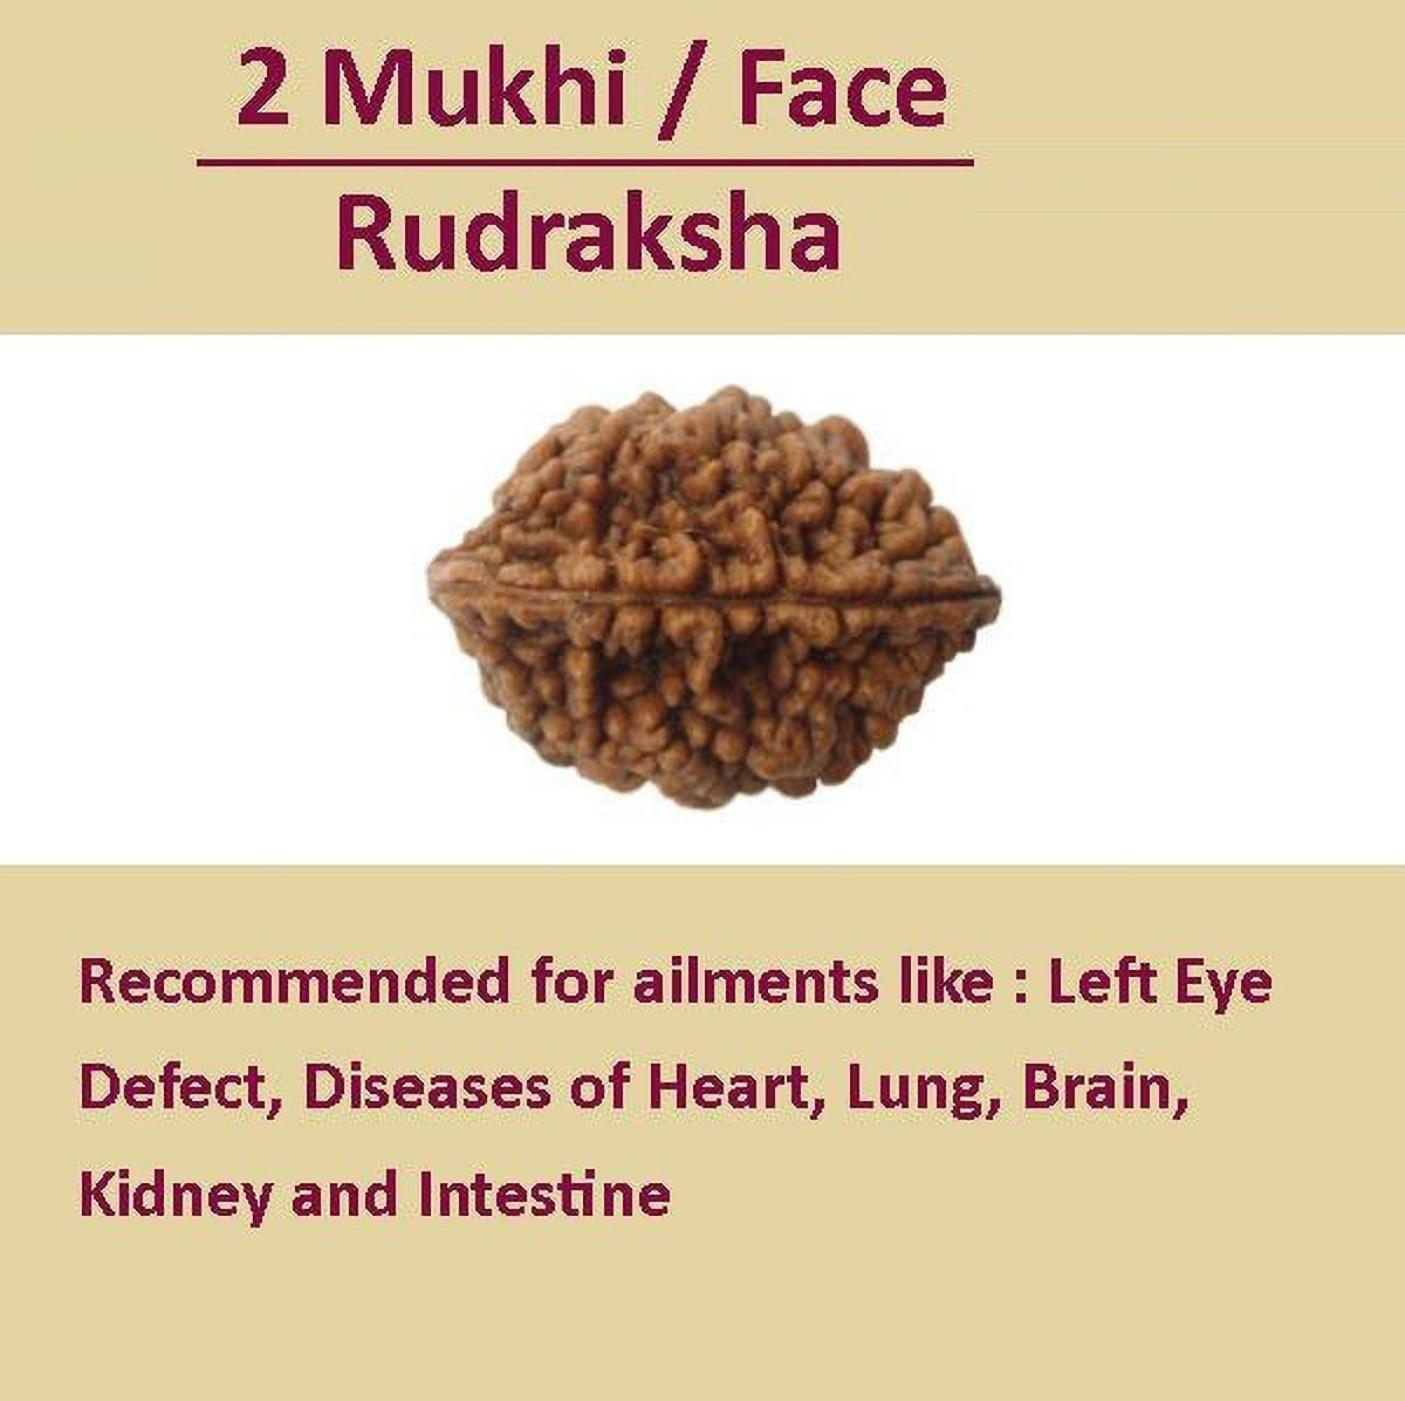
Chopra Gems Wood Original Two Mukhi Rudraksha Pendant Brown (Men and Women)
Type: Necklaces & Pendants
Brand: Chopra Gems & Jewellery
Price: Rs. 499
Chopra Gems
Features: Original two mukhi rudraksha pendant,Color - brown,Collection - ethnic
Included: Original Two Mukhi Rudraksha Pendant